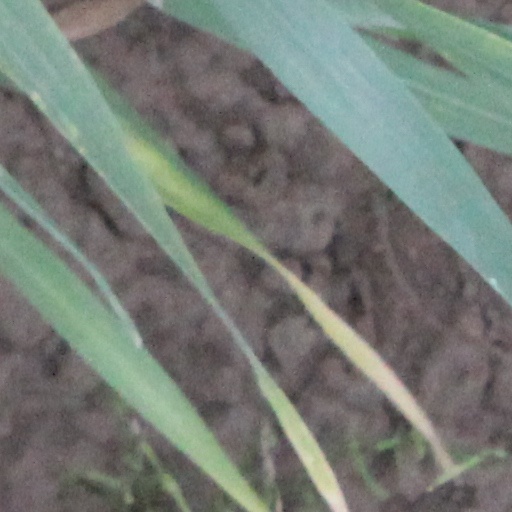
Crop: wheat